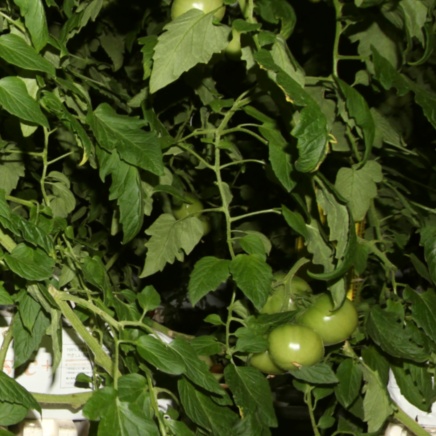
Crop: tomato